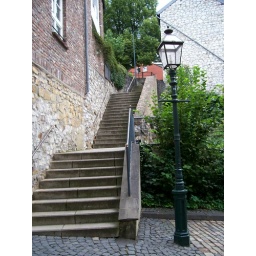
Directly across the road from Grandpa's home, steps that lead to the castle in Stolberg.